Dan McMichael

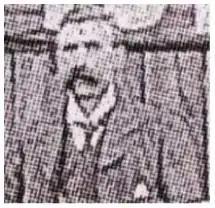
Dan McMichael

Dan McMichael (c. 1860 – 6 February 1919) was an Irish manager, treasurer, secretary and physiotherapist of the Scottish football club Hibernian during the late 19th century and early 20th century. He was also a sprinter in his youth and a referee in Lanarkshire. He is the only manager to have taken charge of Hibs in two separate spells, being the first manager of the club from 1900 to 1903 and returning in 1904 after Phil Kelso left for Arsenal. He subsequently held this position for fifteen years, also making him the club's longest serving manager to date.